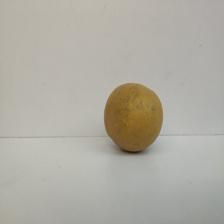
Size: Large